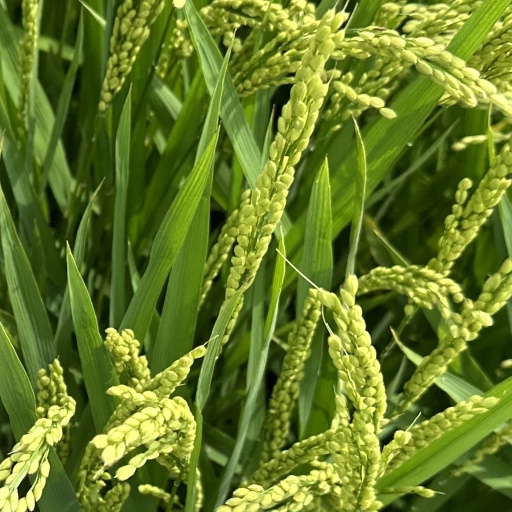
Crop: rice